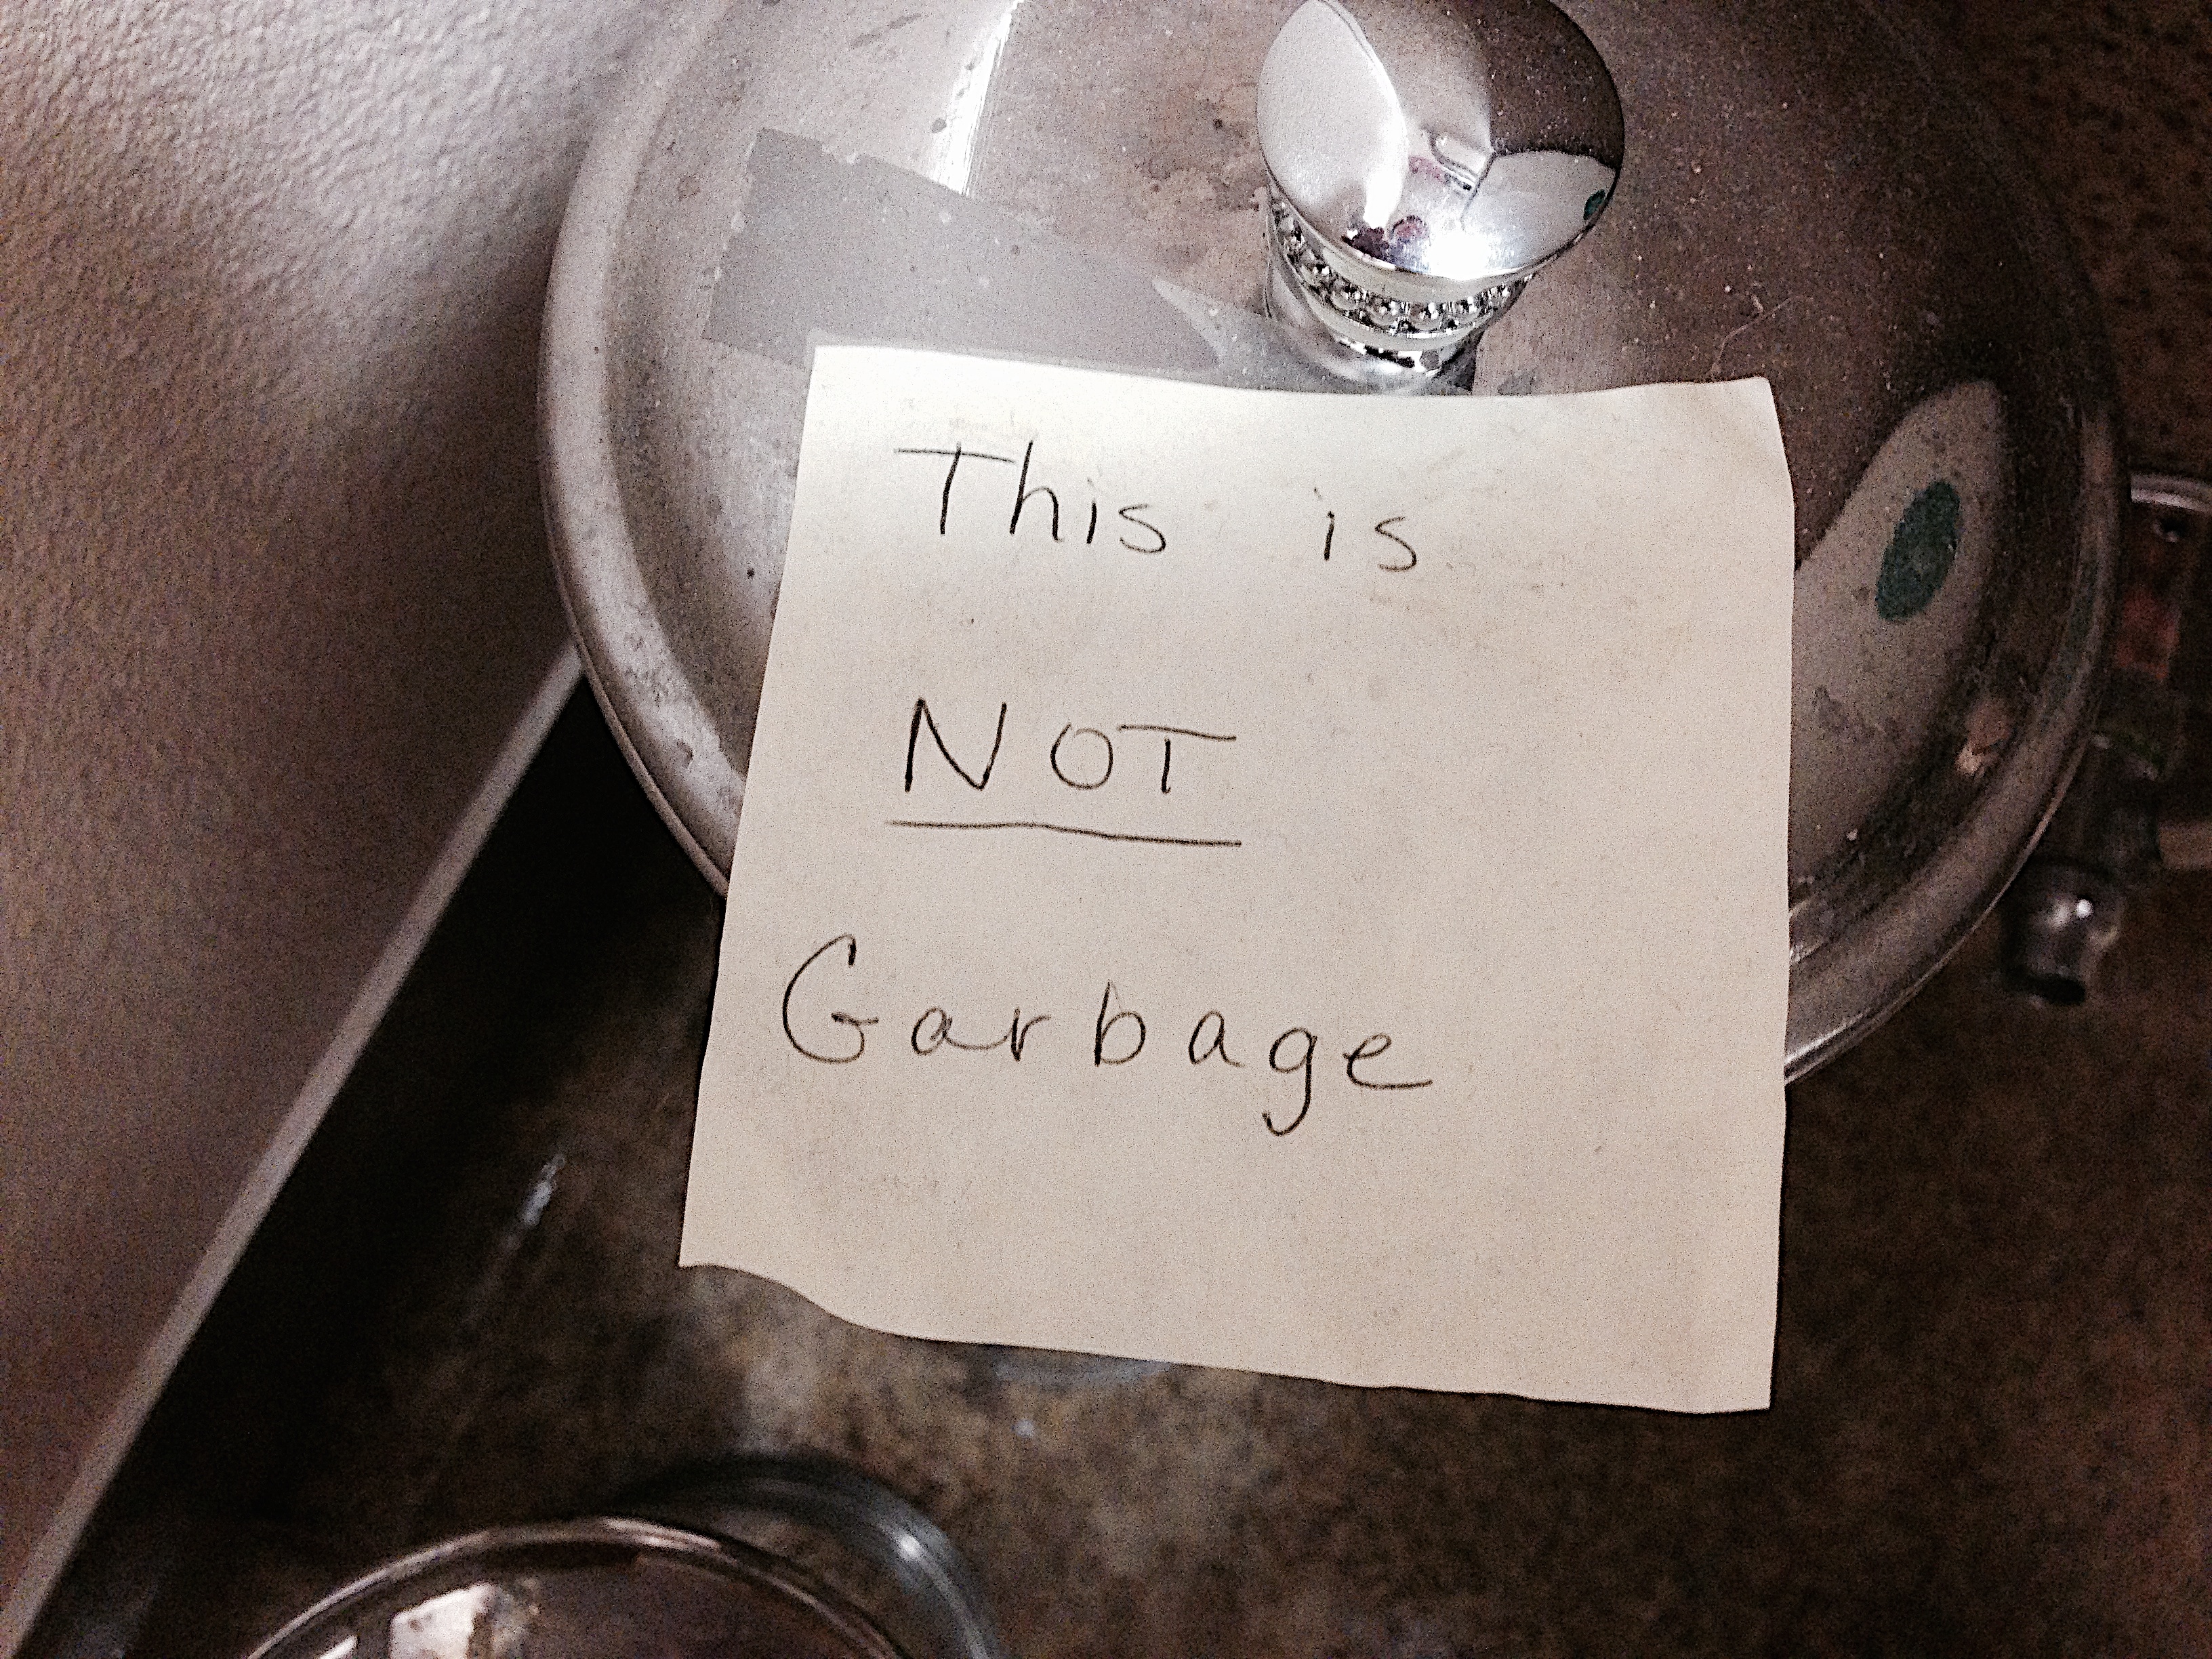
white, photography, lighting, photograph, shape